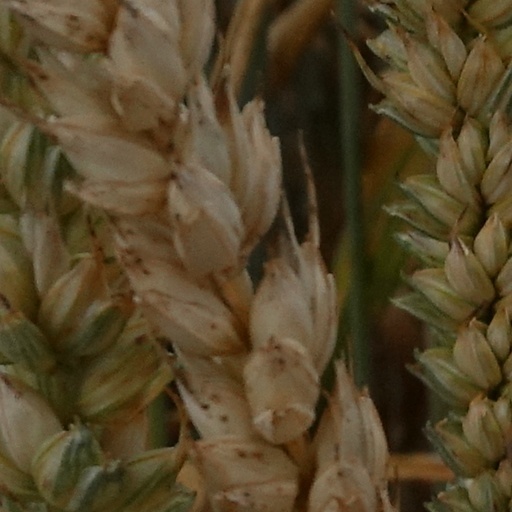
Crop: wheat